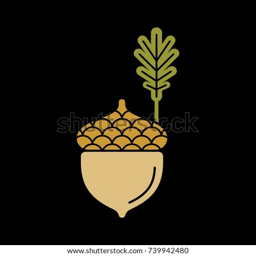
acorn flat vector icon or logo .